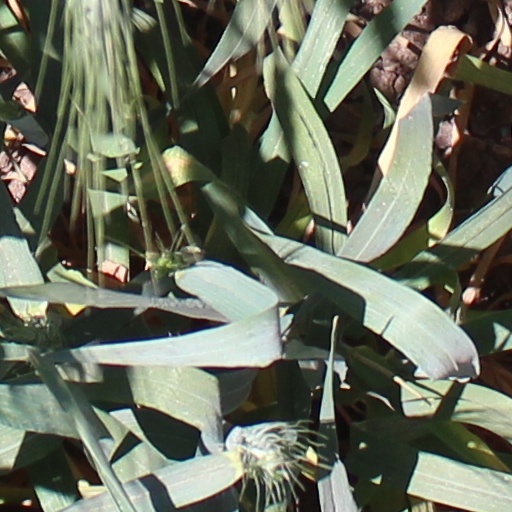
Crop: wheat